Polyandry in India

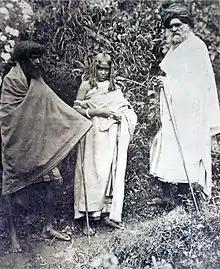
Photograph of two Toda men and a woman. Nilgiri Hills, 1871.

Todas are tribal people residing in the Nilgiri hills (Tamil Nadu) in South India who for several centuries practiced polyandry. They practiced a form of polyandrous relationship which is considered to be a classic example of polyandry. They practiced both fraternal and sequential polyandry.